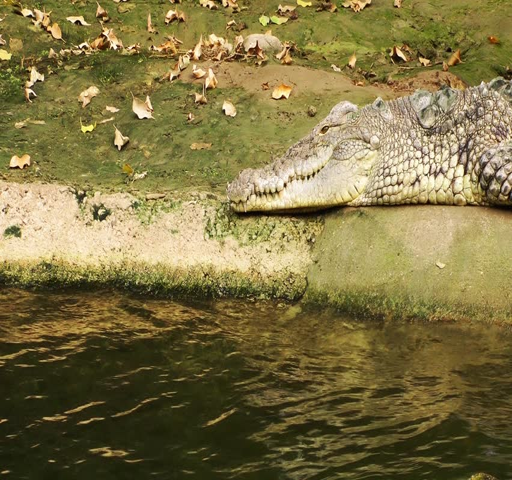
crocodile is sleeping near the water